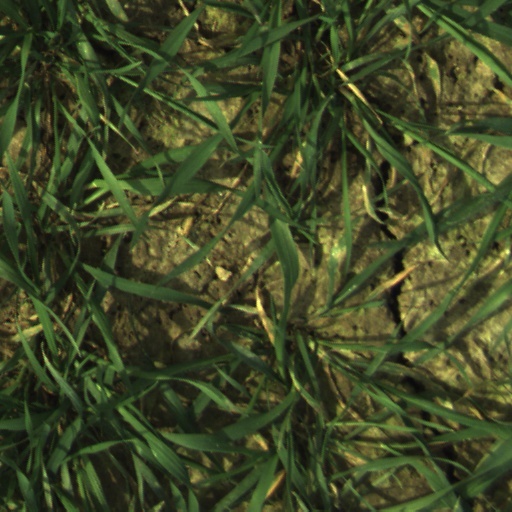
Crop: wheat